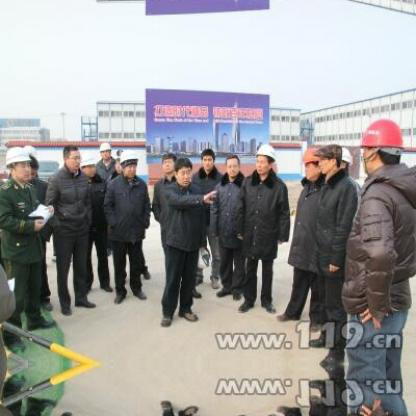
Objects in the image:
label: helmet
label: helmet
label: helmet
label: helmet
label: helmet
label: helmet
label: head
label: head
label: head
label: head
label: head
label: helmet
label: head